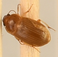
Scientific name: Amara quenseli
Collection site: Onaqui NEON (ONAQ), plot ONAQ_016